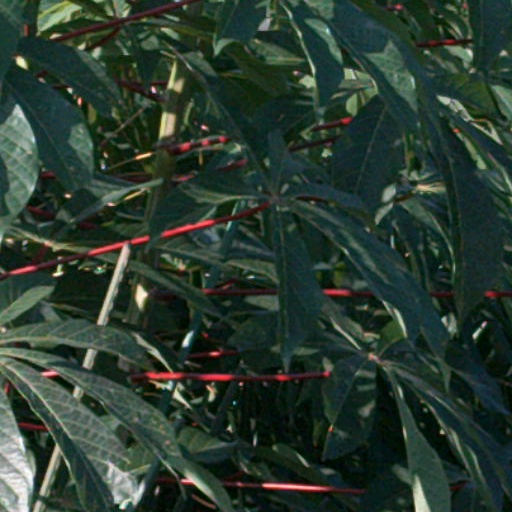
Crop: cassava